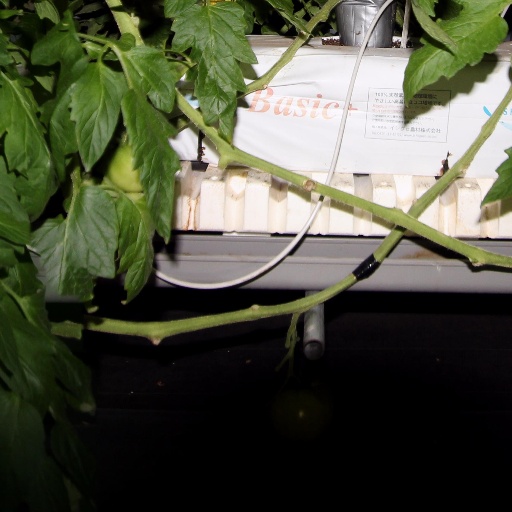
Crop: tomato